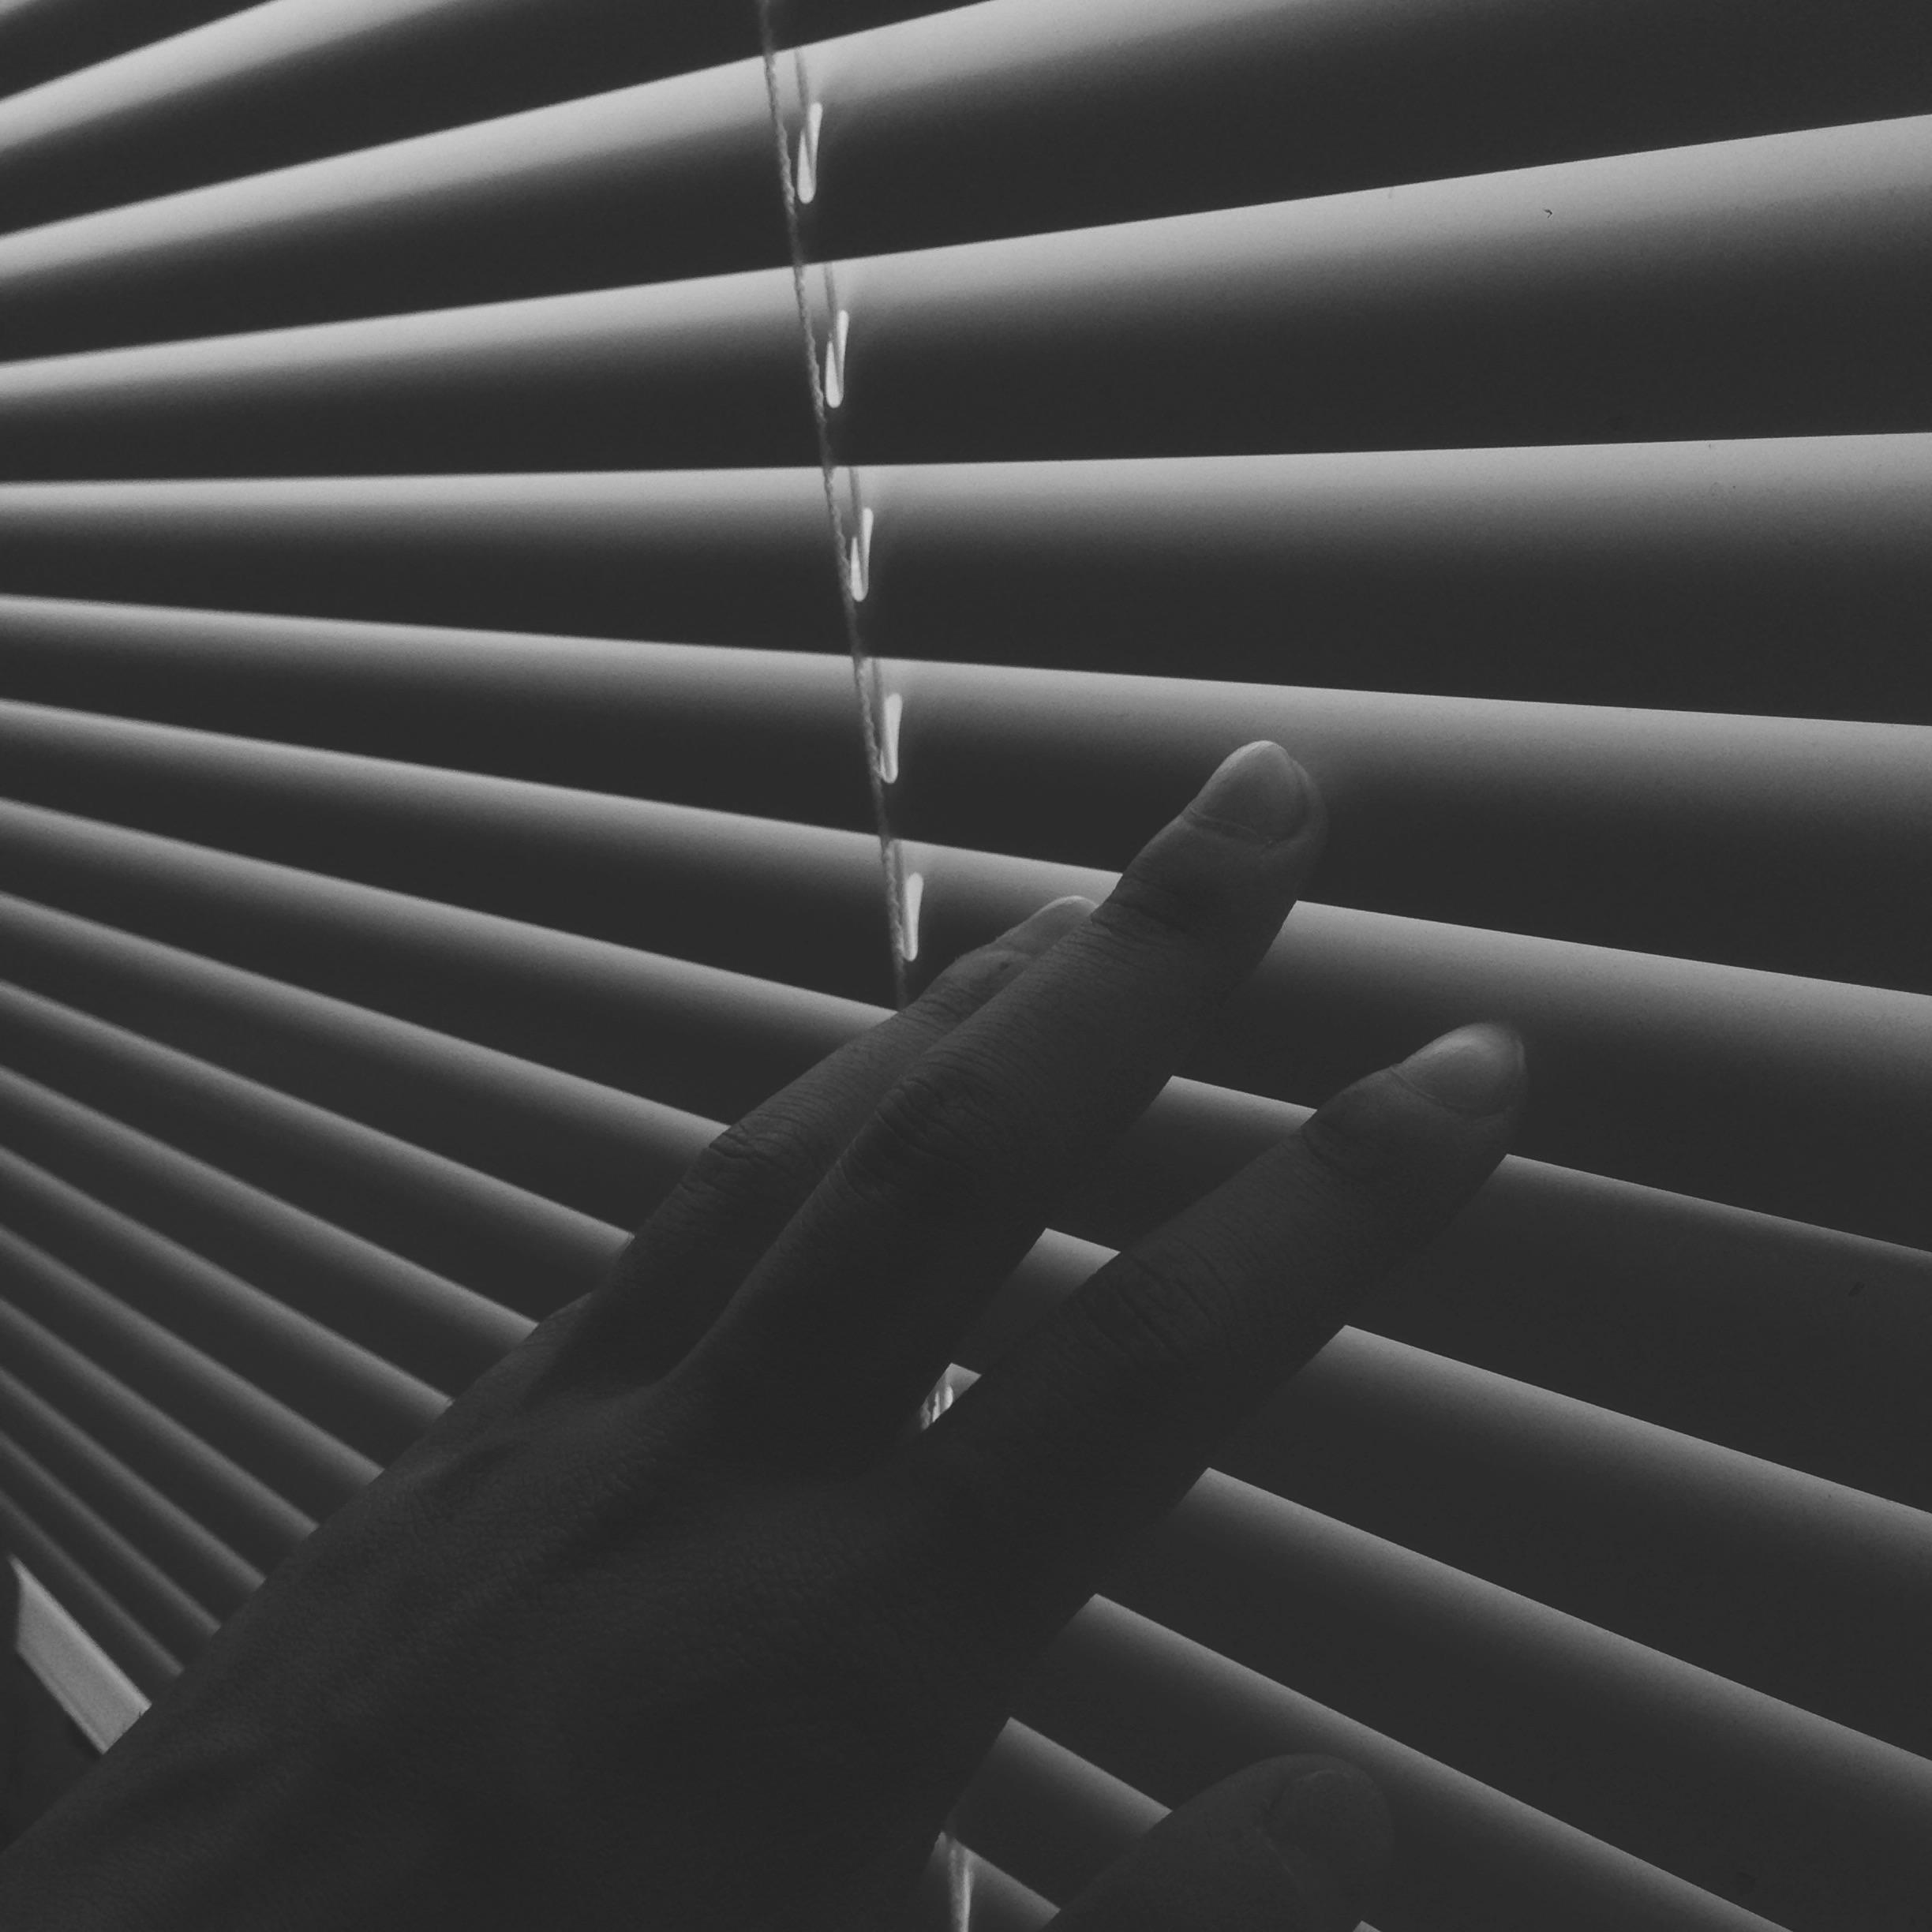
light, black and white, wood, roof, wall, line, metal, black, monochrome, material, interior design, design, symmetry, window blind, shape, monochrome photography, window covering, window treatment